Nick Adams (actor, born 1931)

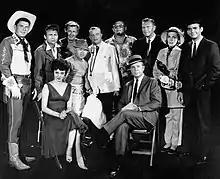
Guest stars for the 1961 premiere episode of "The Dick Powell Show", "Who Killed Julie Greer?". Standing, from left: Ronald Reagan, Nick Adams, Lloyd Bridges, Mickey Rooney, Edgar Bergen, Jack Carson, Ralph Bellamy, Kay Thompson, Dean Jones. Seated, from left, Carolyn Jones and Dick Powell.

Adamshock's earliest reported paid acting job in Los Angeles under the name ""Nick Adams"" was a stage role at the Las Palmas Theater in a comedy called "Mr. Big Shot". Although he was paid about $60 a week, Adams had to pay $175 for membership in Actors' Equity Association. He also earned $25 one night at the Mocambo nightclub, filling in for Pearl Bailey who had fallen ill. Eight years later, Hedda Hopper told Adams she recalled writing about him at the time; and he replied by reciting back to her, "Nick Adams, gas station attendant from New Jersey, did an impersonation of Jimmy Cagney and a scene from "Glass Menagerie"."